Legislature

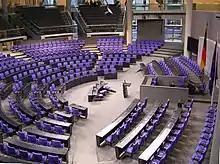
The German Bundestag, its theoretical lower house

In federations, the upper house typically represents the federation's component states. This is also the case with the supranational legislature of the European Union. The upper house may either contain the delegates of state governmentsas in the European Union and in Germany and, before 1913, in the United Statesor be elected according to a formula that grants equal representation to states with smaller populations, as is the case in Australia and the United States since 1913.